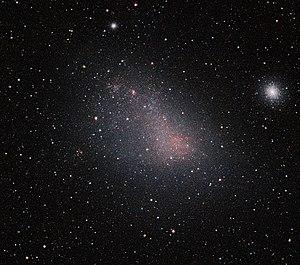
Ces listes de galaxies présentent le dénombrement des galaxies notables selon différents critères.